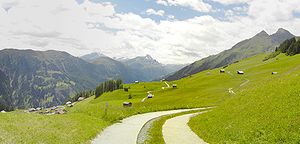
Graubünden
Panorama fra Graubünden
Graubünden er den geografisk største kanton i Schweiz, beliggende i alperne i landets sydøstlige hjørne. Hovedstaden er Chur. Af andre kendte byer kan nævnes Davos, der en gang om året er centrum for World Economic Forum.